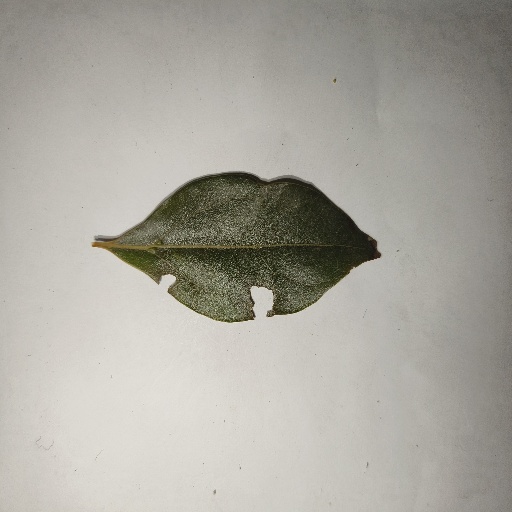
Species: Camphor
Leaf condition: Shot Hole